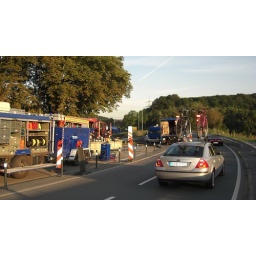
river ruhr flood - too much water in the ditch of Haus Kemnade